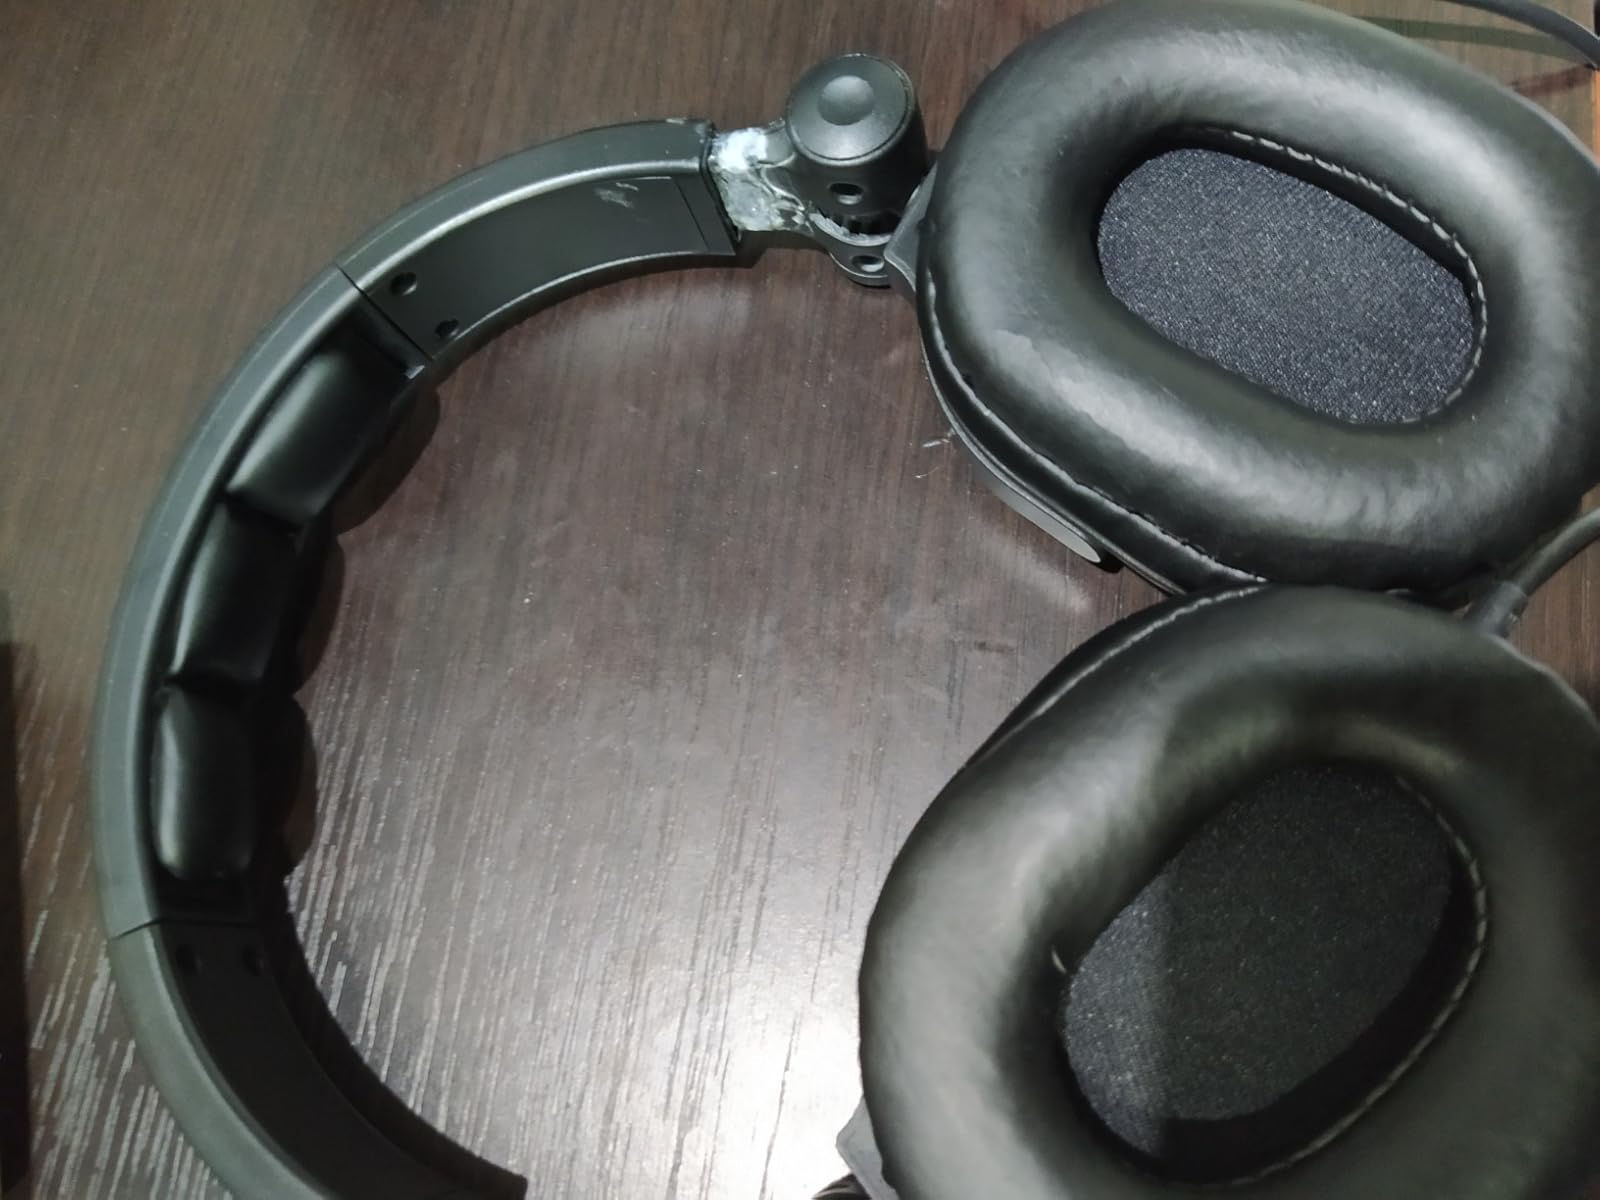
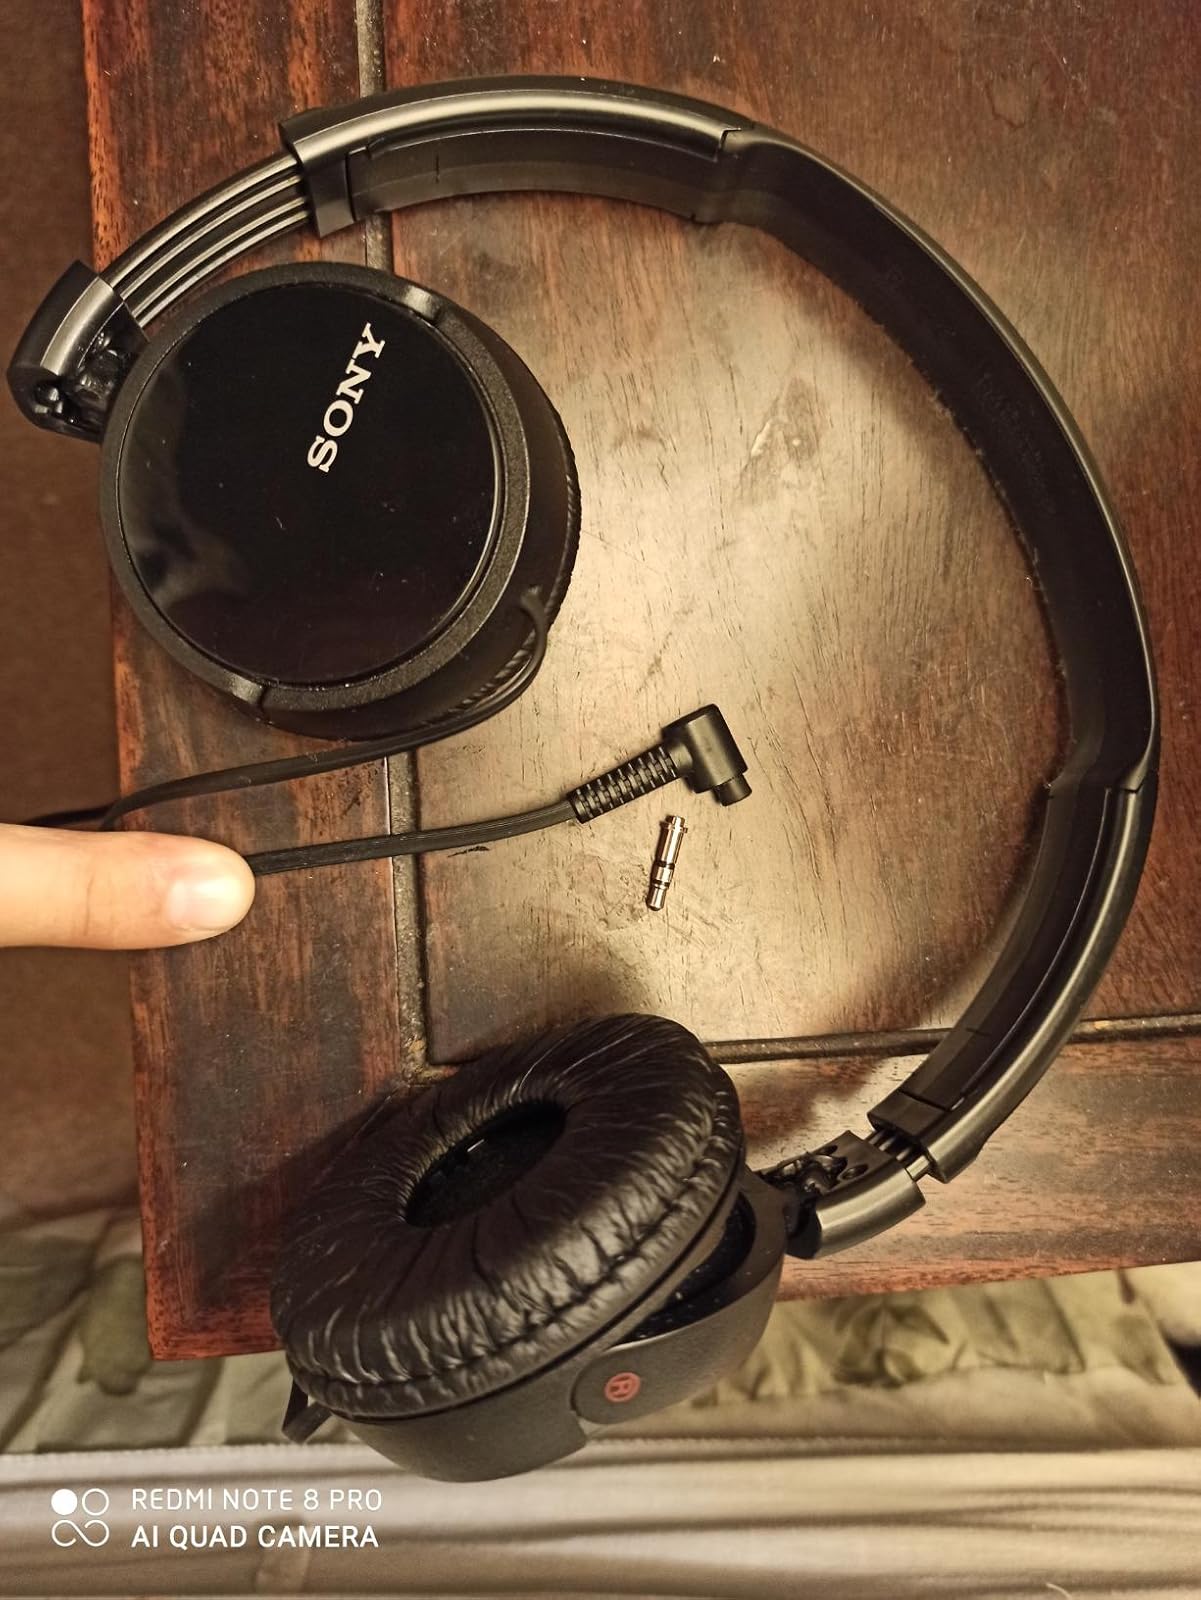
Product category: headphones
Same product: no